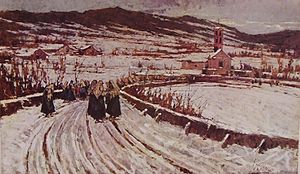
Francesco Filippini / Liv og værker
Francesco Filippini, var en italiensk maler. Francesco Filippini har siden 1956 været betragtet som en maler af stor international betydning.